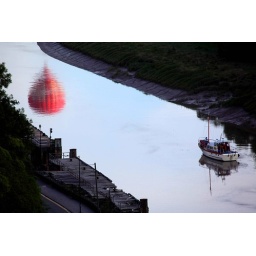
A boat sailing up the river Avon under the Suspension Bridge chasing the reflection of one of the hot air balloons